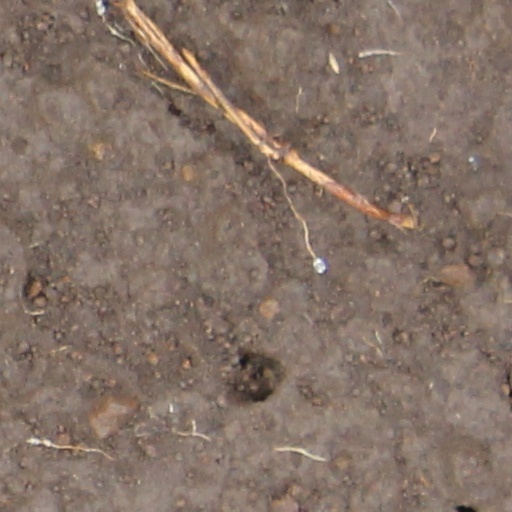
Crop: wheat